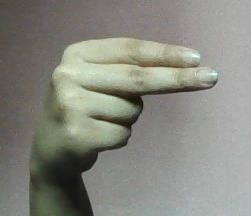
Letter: ain